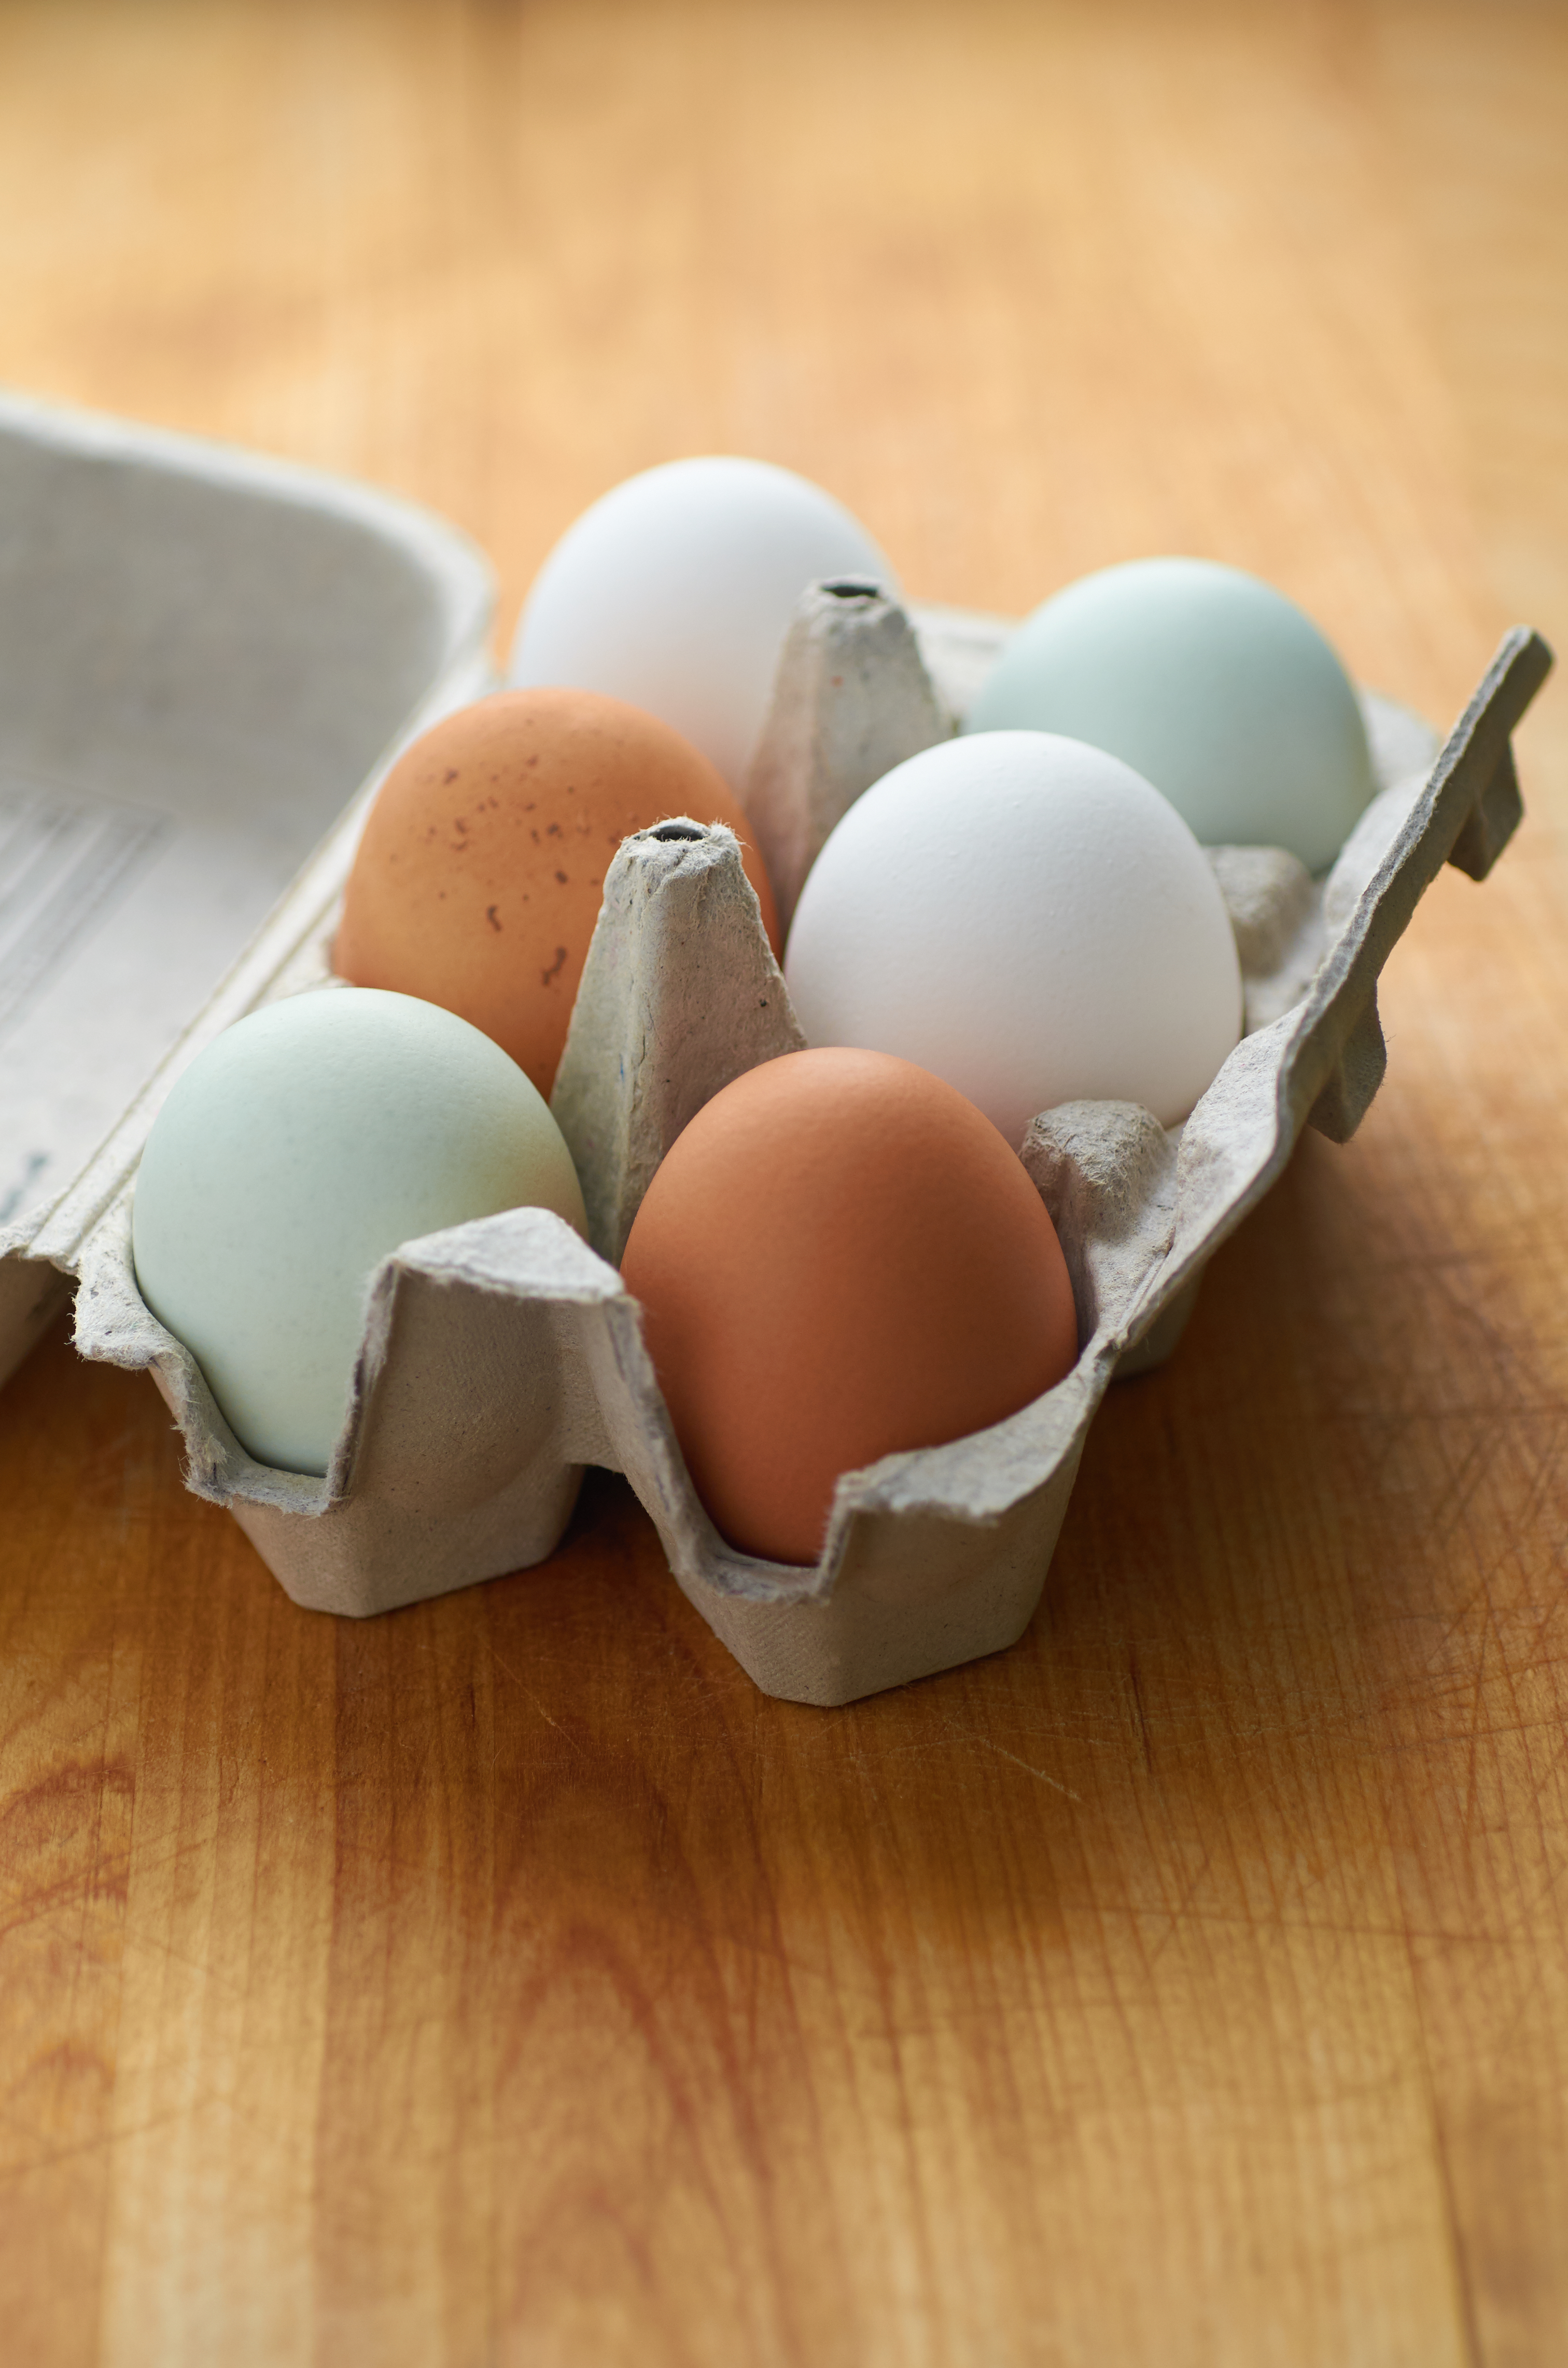
egg, egg cup, food, serveware, ingredient, dish, tableware